Noach

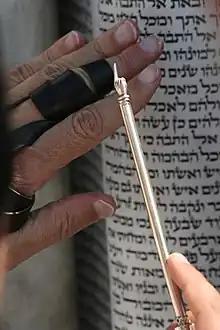
Genesis 6:18–7:8 in a Torah scroll

Reading God's words to Noah in Genesis 6:18, "But I will establish My covenant with you", a midrash taught that God was telling Noah that he would need a covenant to ensure that the produce would not decay or rot on the Ark. Further, the midrash taught, Noah needed a covenant to prevent giants from plugging the openings of the deep and seeking to enter the Ark, and to prevent additional lions from coming into the Ark. Rabbi Ḥiyya bar Abba explained that God was thus telling Noah that though he may have built the Ark, but for God's covenant, Noah could not have entered the Ark. Thus Noah's ability to enter the Ark at all was proof of the covenant God established with Noah in Genesis 6:18.